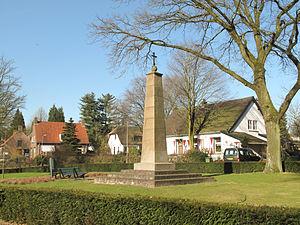
Berg en Dal est un village de la commune néerlandaise de Berg en Dal, dans la province de Gueldre. Le 31 décembre 2004, le village comptait 1 949 habitants. le village se trouvait à cheval sur les territoires des anciennes communes de Groesbeek et d'Ubbergen. Le premier janvier 2015, les communes de Groesbeek, Ubbergen et Millingen aan de Rijn ont fusionné en formant une nouvelle commune, qui est nommée en 2015 provisoirement Groesbeek, pour être renommé Berg en Dal ensuite, fin 2015.